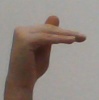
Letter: khaa